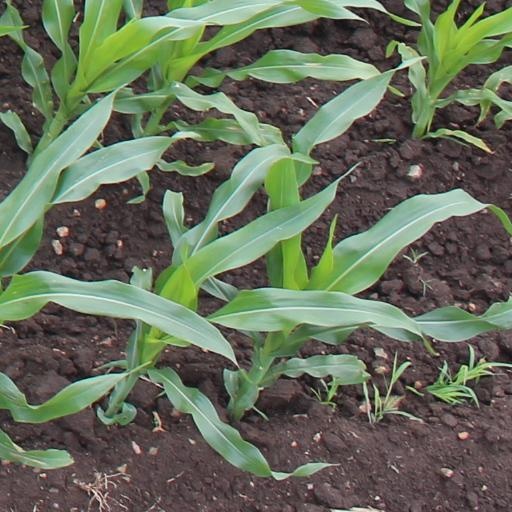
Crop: maize; corn